Candlewick (character)

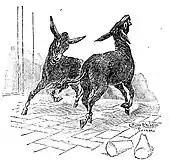
Their laughter soon turns to animal brayings and the two transform into a pair of donkeys.

The two are transported to the Land of Toys by the Coachman, and spend their days indulging in play and idleness. After five months, both of them awake with donkey ears, which they conceal with tall caps. The two are reluctant to admit their condition to each other, but after some coaxing, they simultaneously remove their caps and laugh at each other. Their laughter fades into braying as the two of them transform into a pair of donkeys.